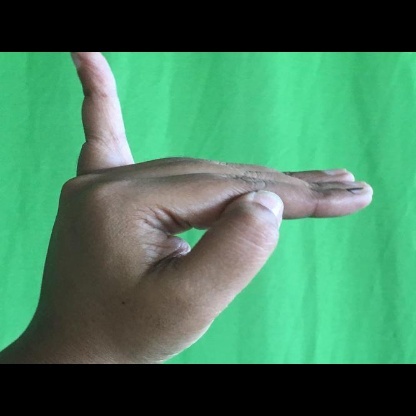
Mudra: Hamsapaksha